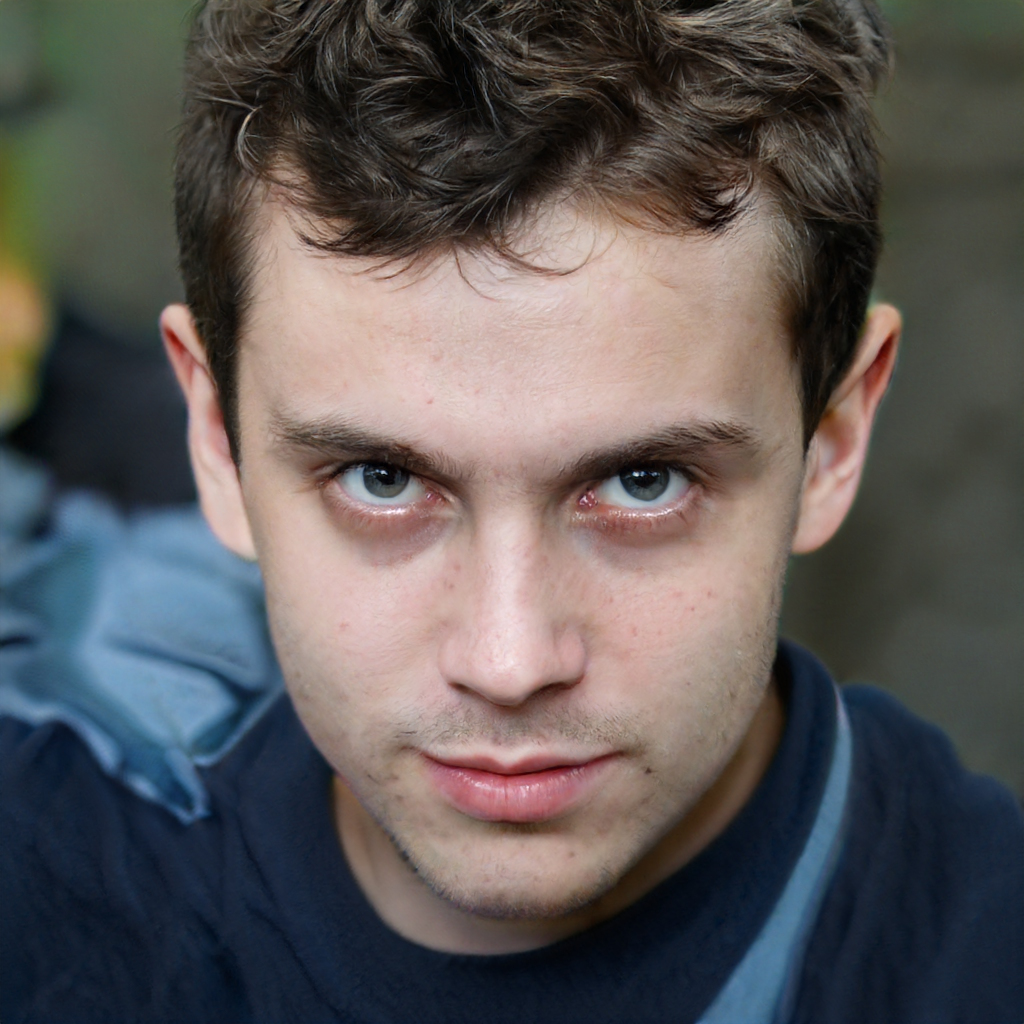
Label: Colored